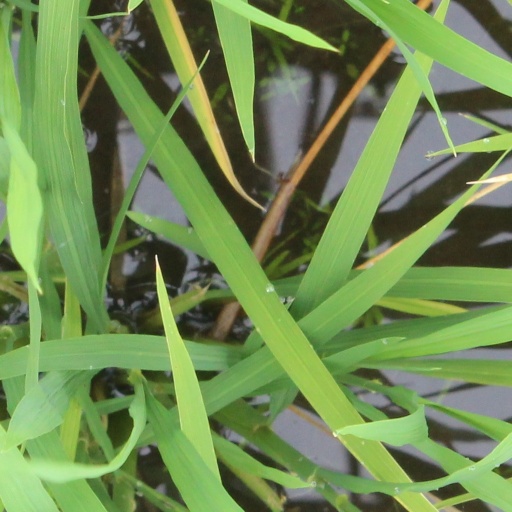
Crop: rice